Butcombe

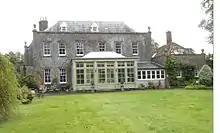
Butcombe Court

The Church of St Michael and All Angels dates from the 15th century and is a Grade II* listed building.